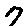
Label: 7